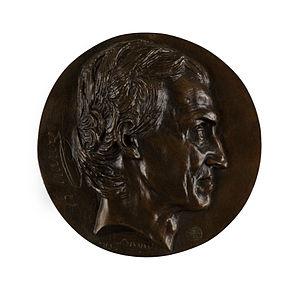
Bertrand Barère dit Barère de Vieuzac, né le 10 septembre 1755 à Tarbes, où il est mort le 13 janvier 1841, est un homme politique de la Révolution française et juriste français.